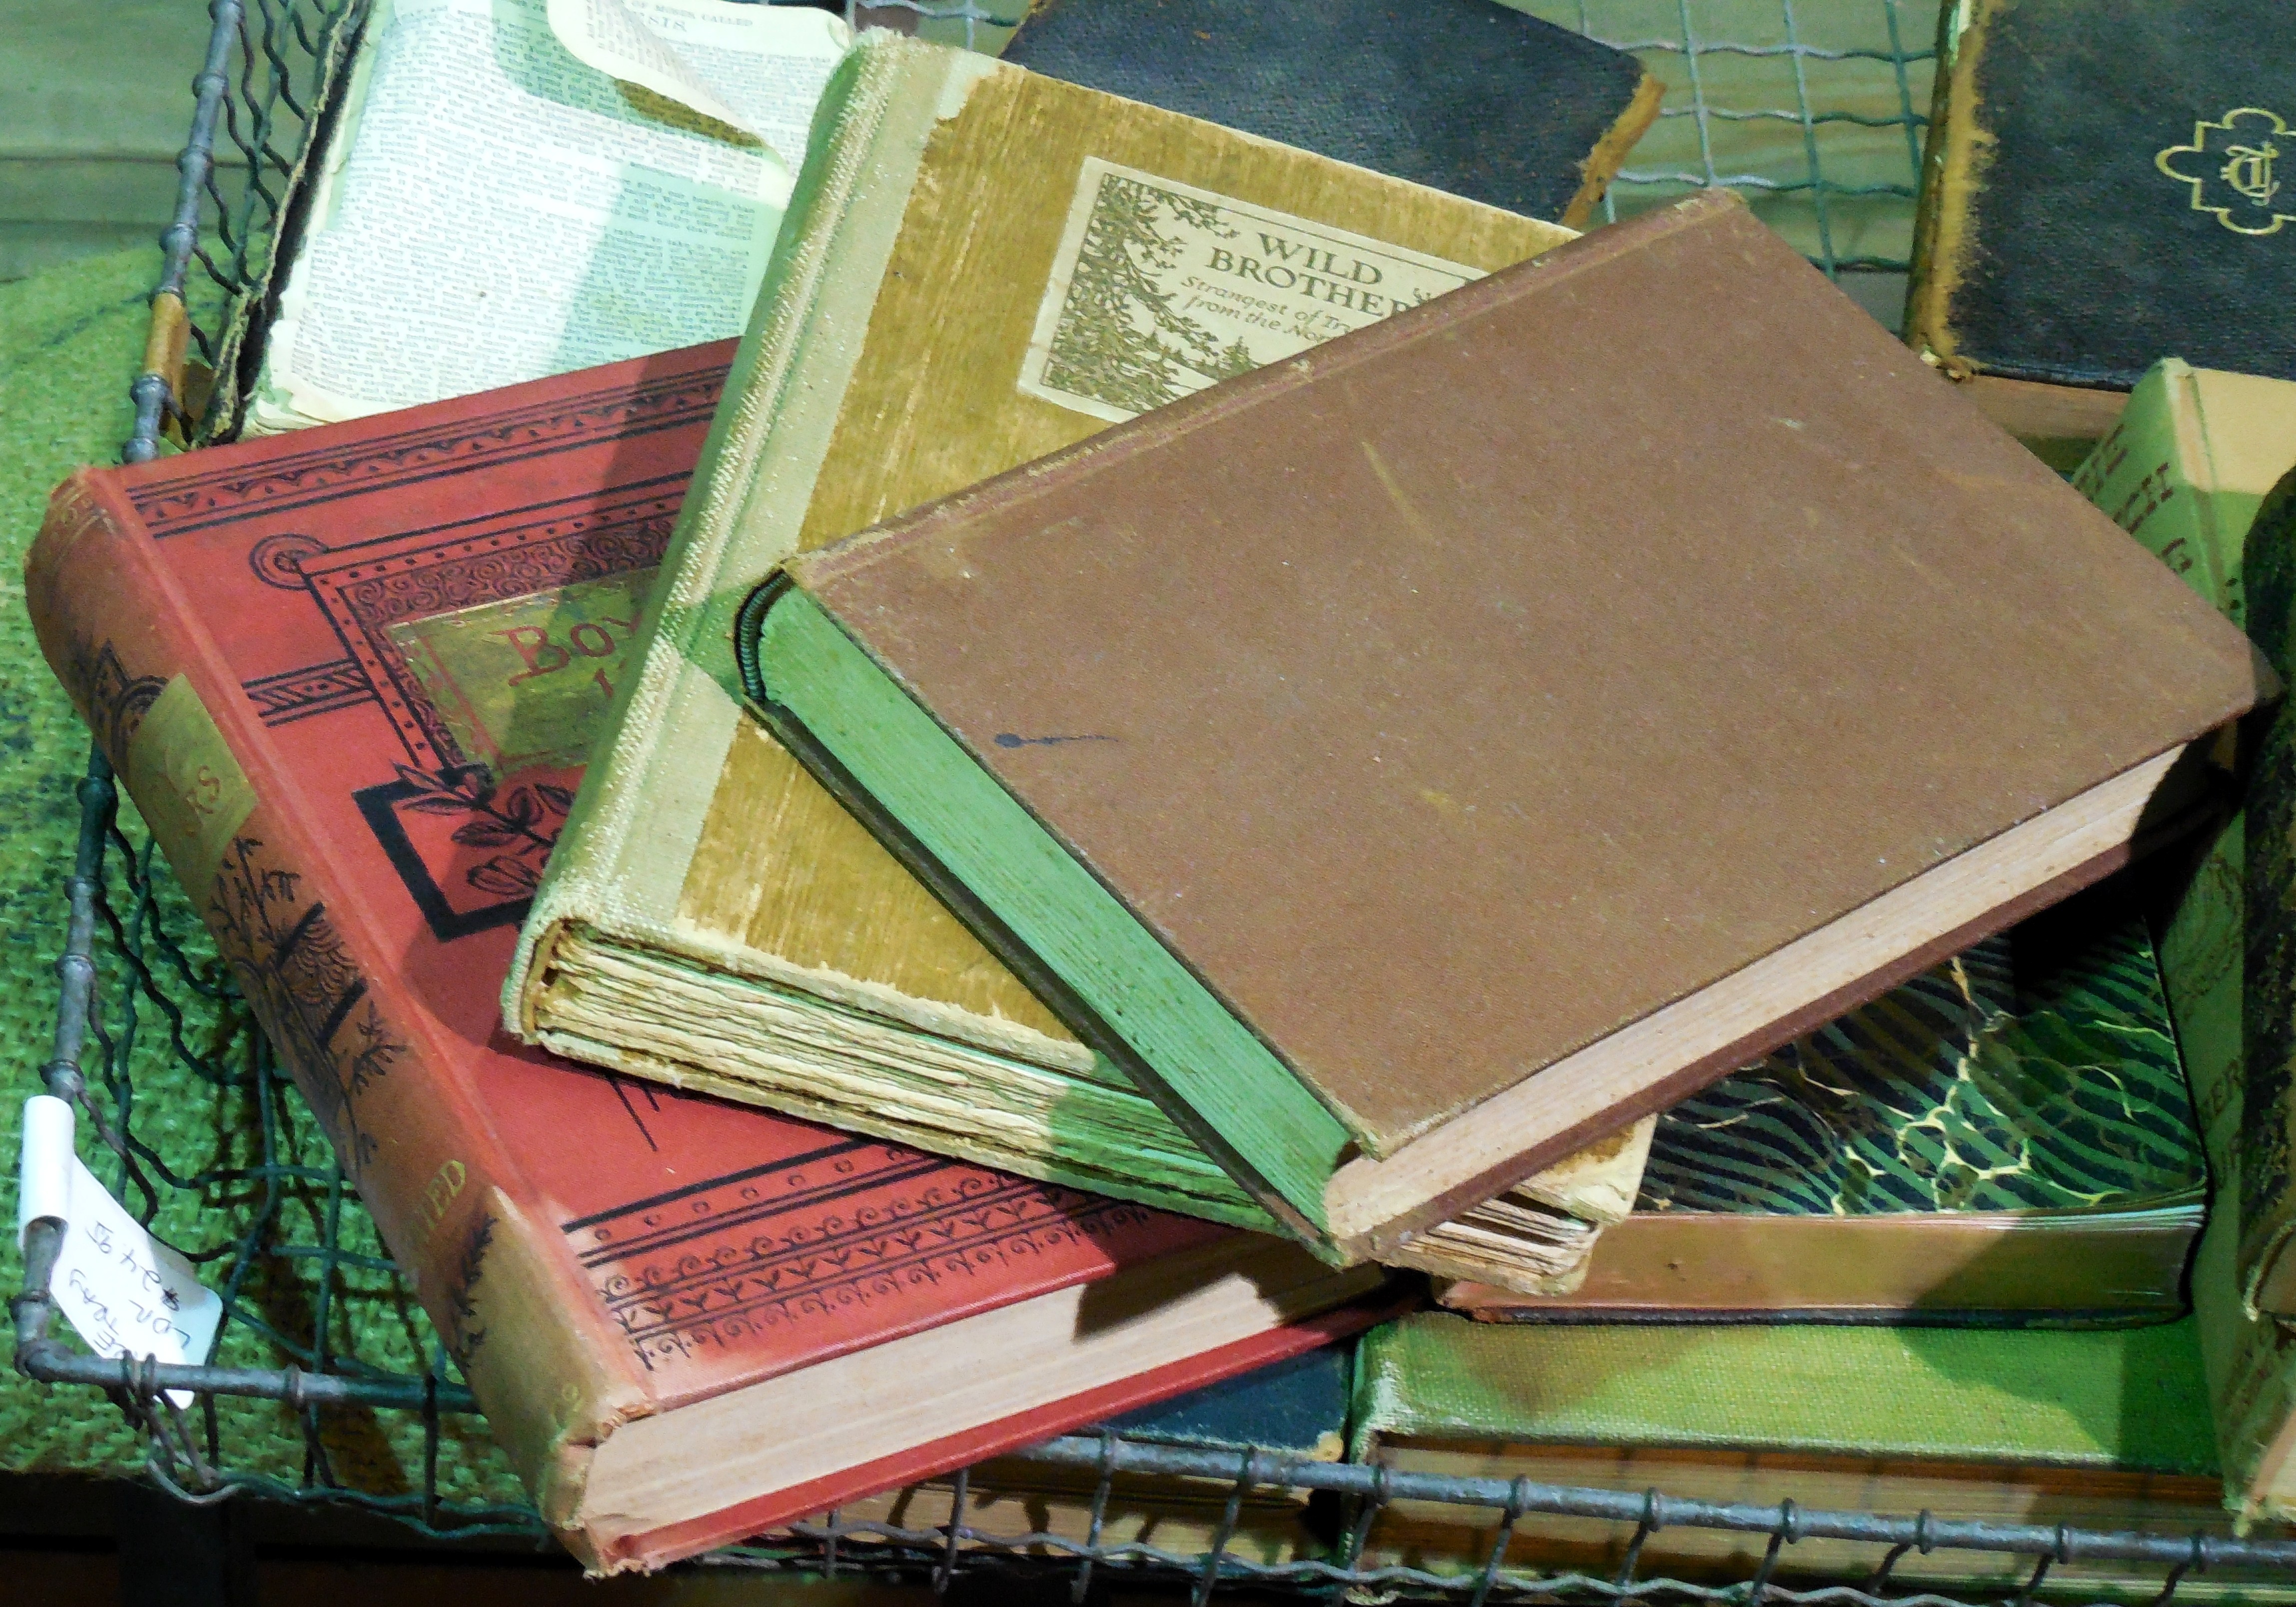
book, wood, white, vintage, antique, retro, texture, old, reading, green, brown, ancient, stack, paper, page, material, textbook, art, literature, study, library, books, text, history, information, cover, aged